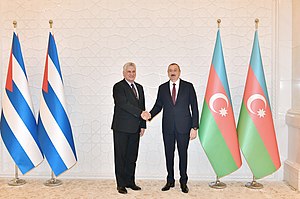
Miguel Díaz-Canel
Miguel Diaz-Canel and Ilham Aliyev
Miguel Mario Díaz-Canel Bermúdez er Cubas nuværende præsident, den 19. i rækken.